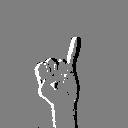
ASL letter: i